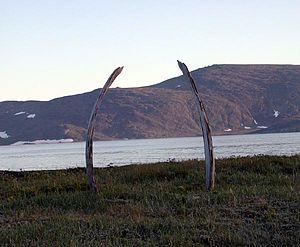
L'Allée des baleines est un ensemble monumental situé sur la côte nord de l'île Yttygran, au sud de la péninsule tchouktche dans le district autonome de Tchoukotka à l'extrême est de la Sibérie en Russie.